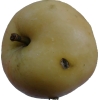
Label: Apple 14